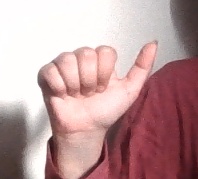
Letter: dhad